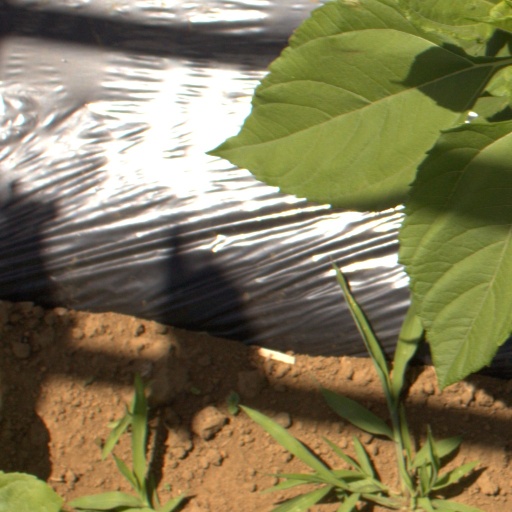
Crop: Jerusalem artichoke